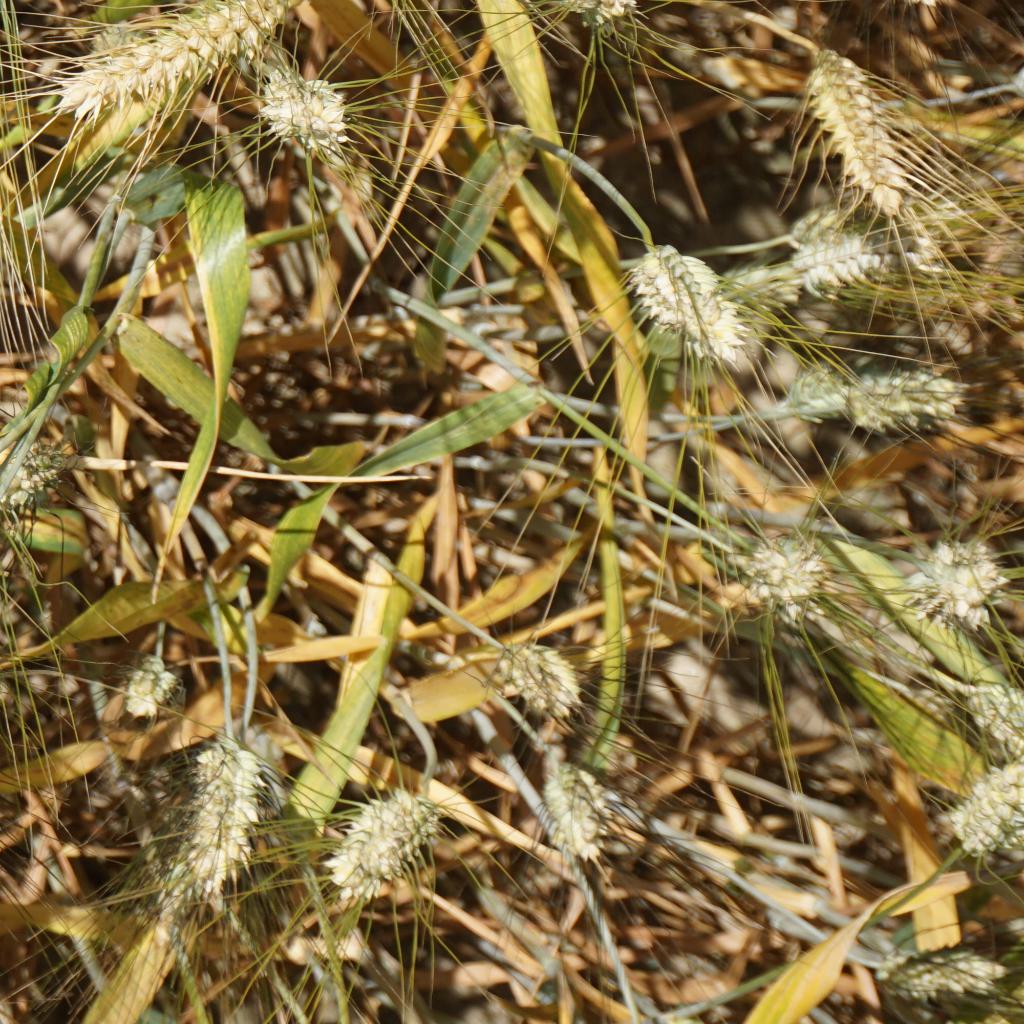
Country: France
Location: Gréoux
Wheat development stage: Filling - Ripening